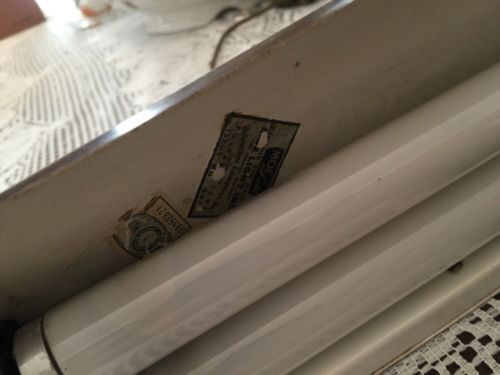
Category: lamp